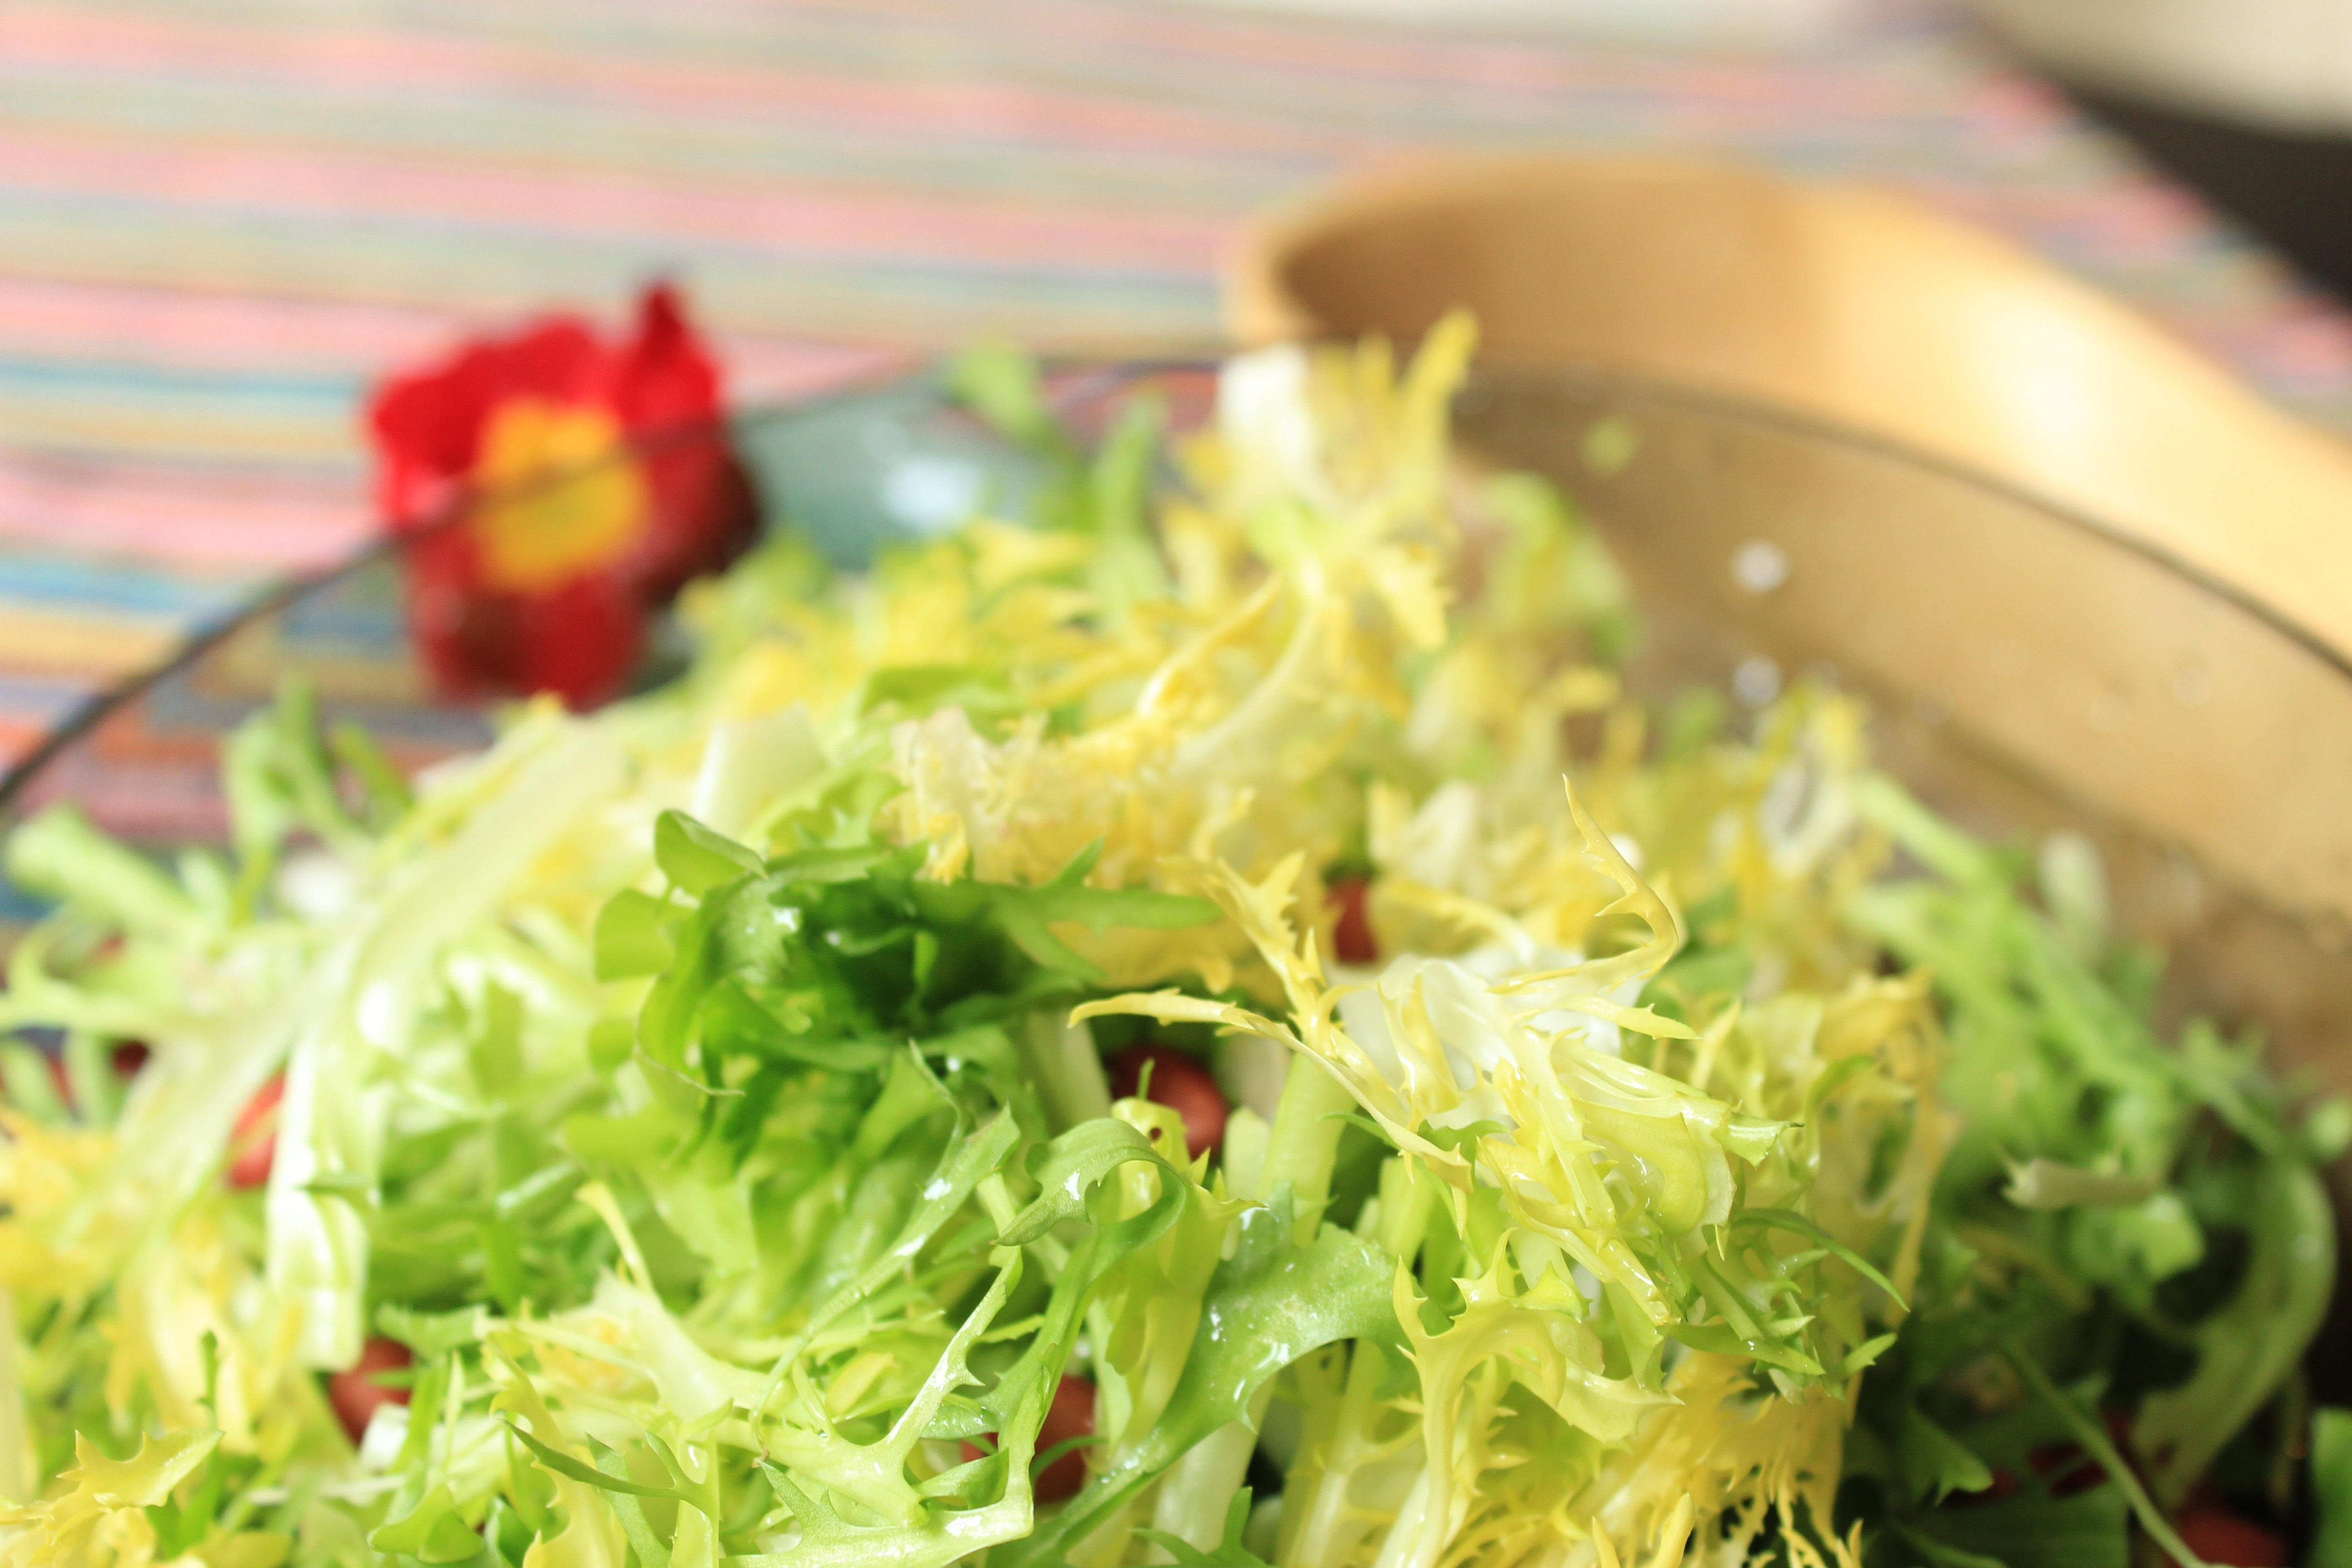
dish, meal, food, salad, produce, vegetable, cuisine, asian food, catering, diet, vegetarian dishes